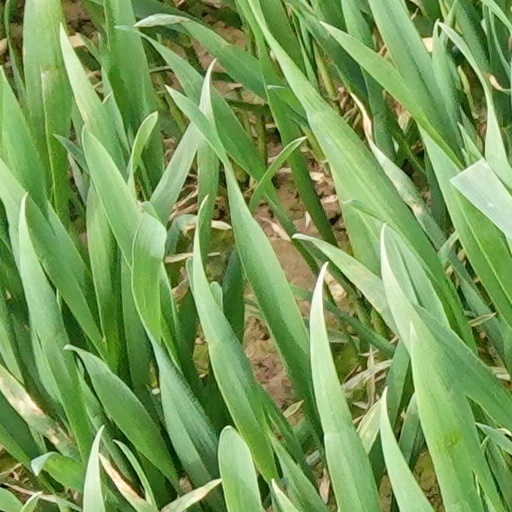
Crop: wheat